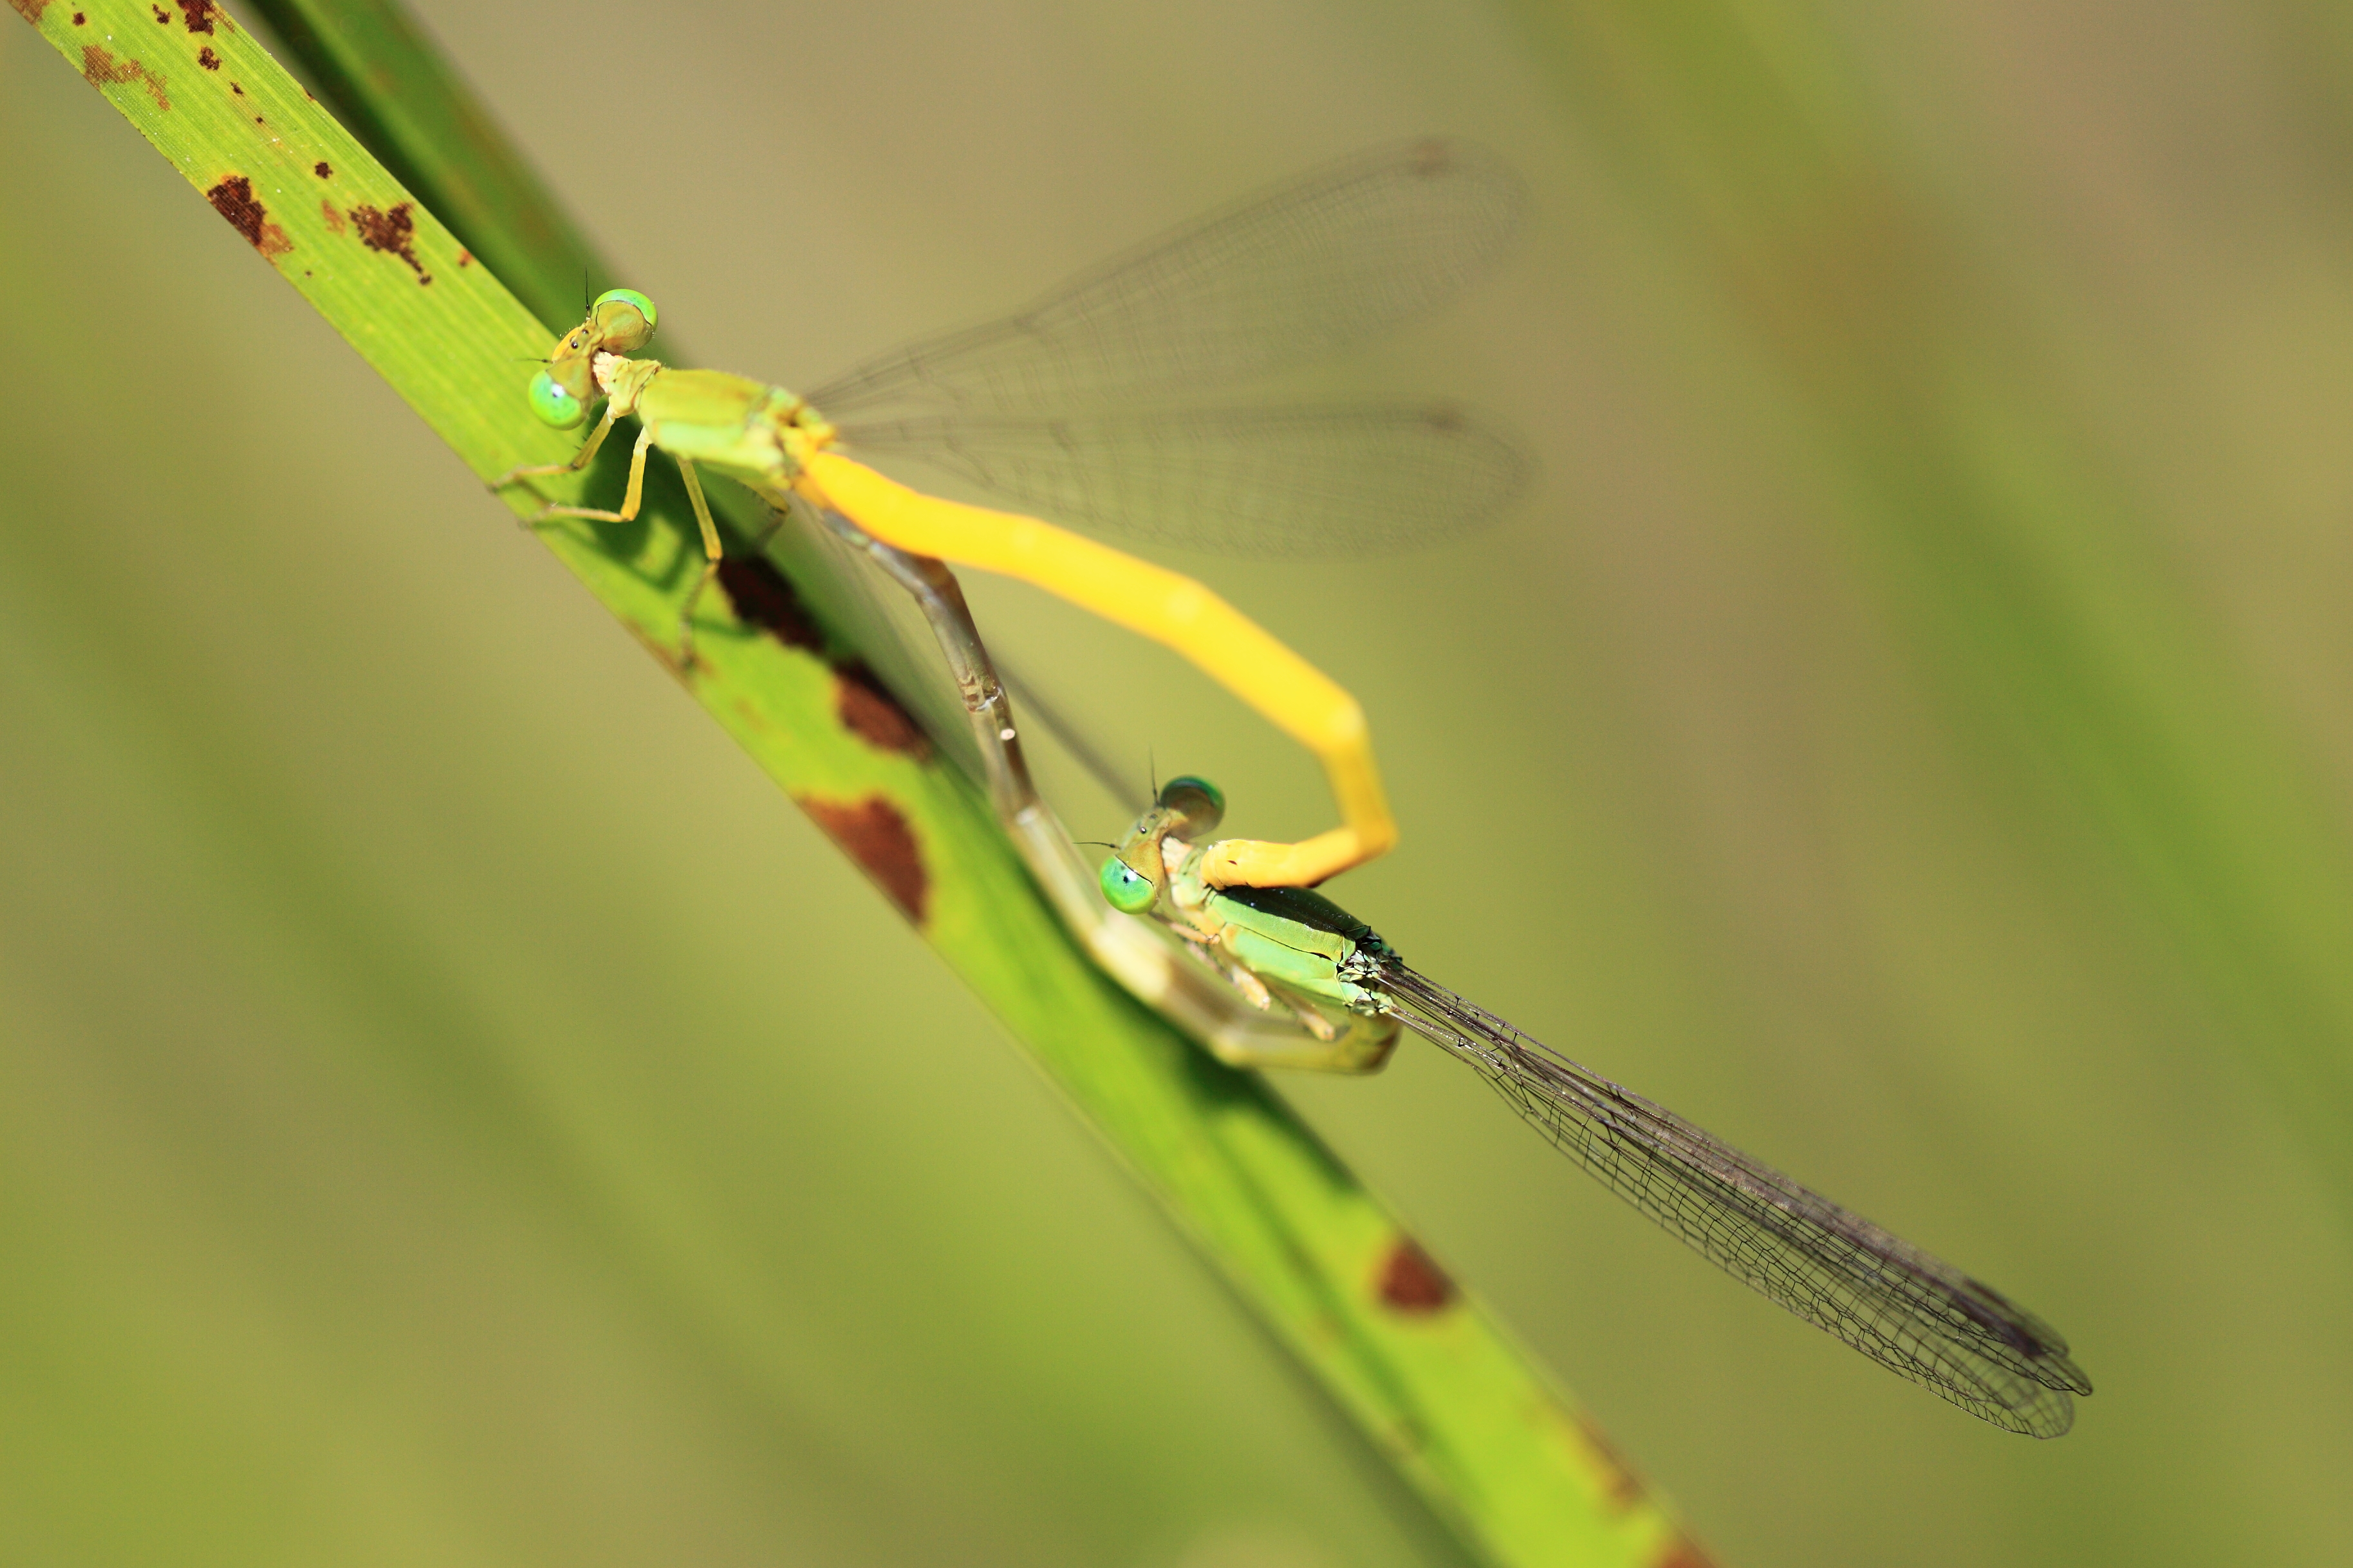
wing, photography, leaf, green, high, insect, yellow, fauna, invertebrate, close up, dragonfly, 5d, hires, damselfly, markii, hi, res, resolution, macro photography, arthropod, ceriagrion, melanurum, taxonomy binomial ceriagrionmelanurum, plant stem, dragonflies and damseflies, net winged insects